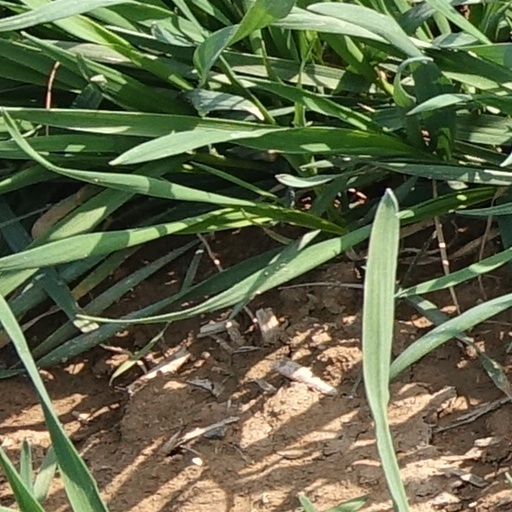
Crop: wheat